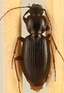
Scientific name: Synuchus impunctatus
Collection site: Bartlett Experimental Forest NEON (BART), plot BART_079